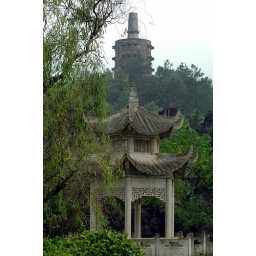
A pavilion and tower rise out of the ground in Shaoshan, Mao Zedong's birthplace.